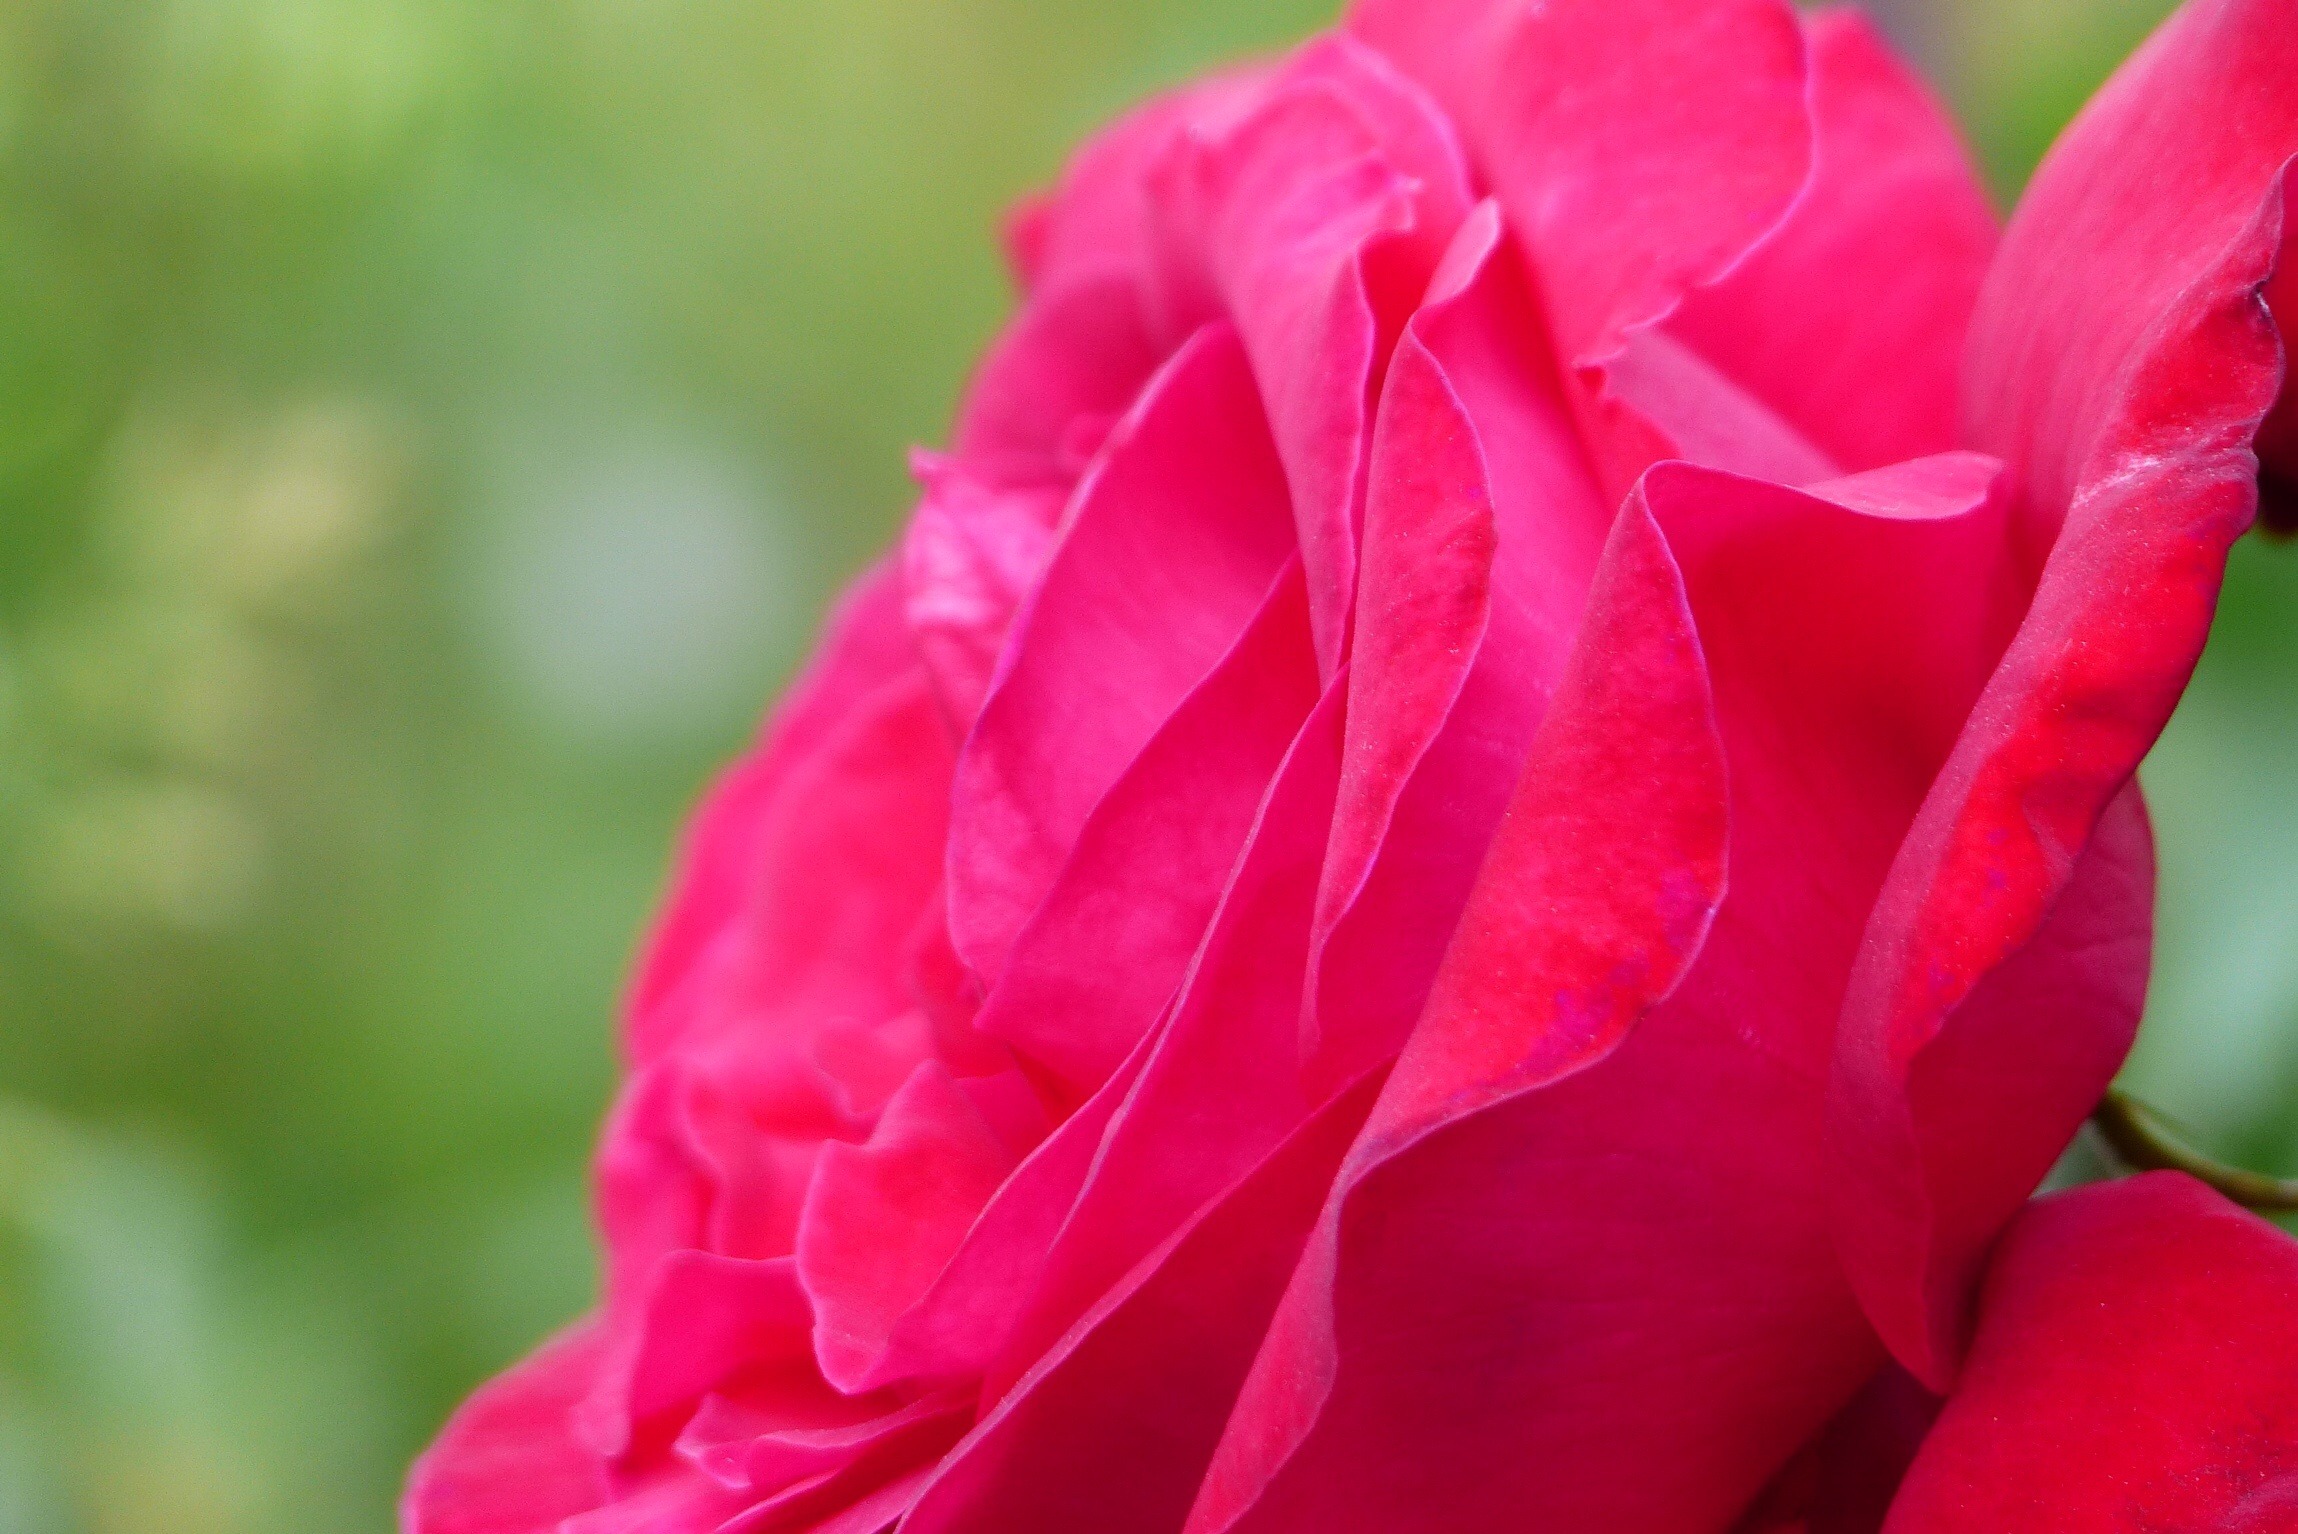
plant, flower, petal, rose, red, pink, japan, flora, flowers, floribunda, macro photography, flowering plant, garden roses, rose family, in the early summer, plant stem, land plant, rosa centifolia